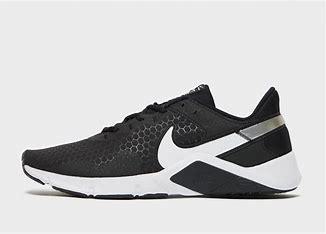
Brand: Nike
Model: Legend Essential 2